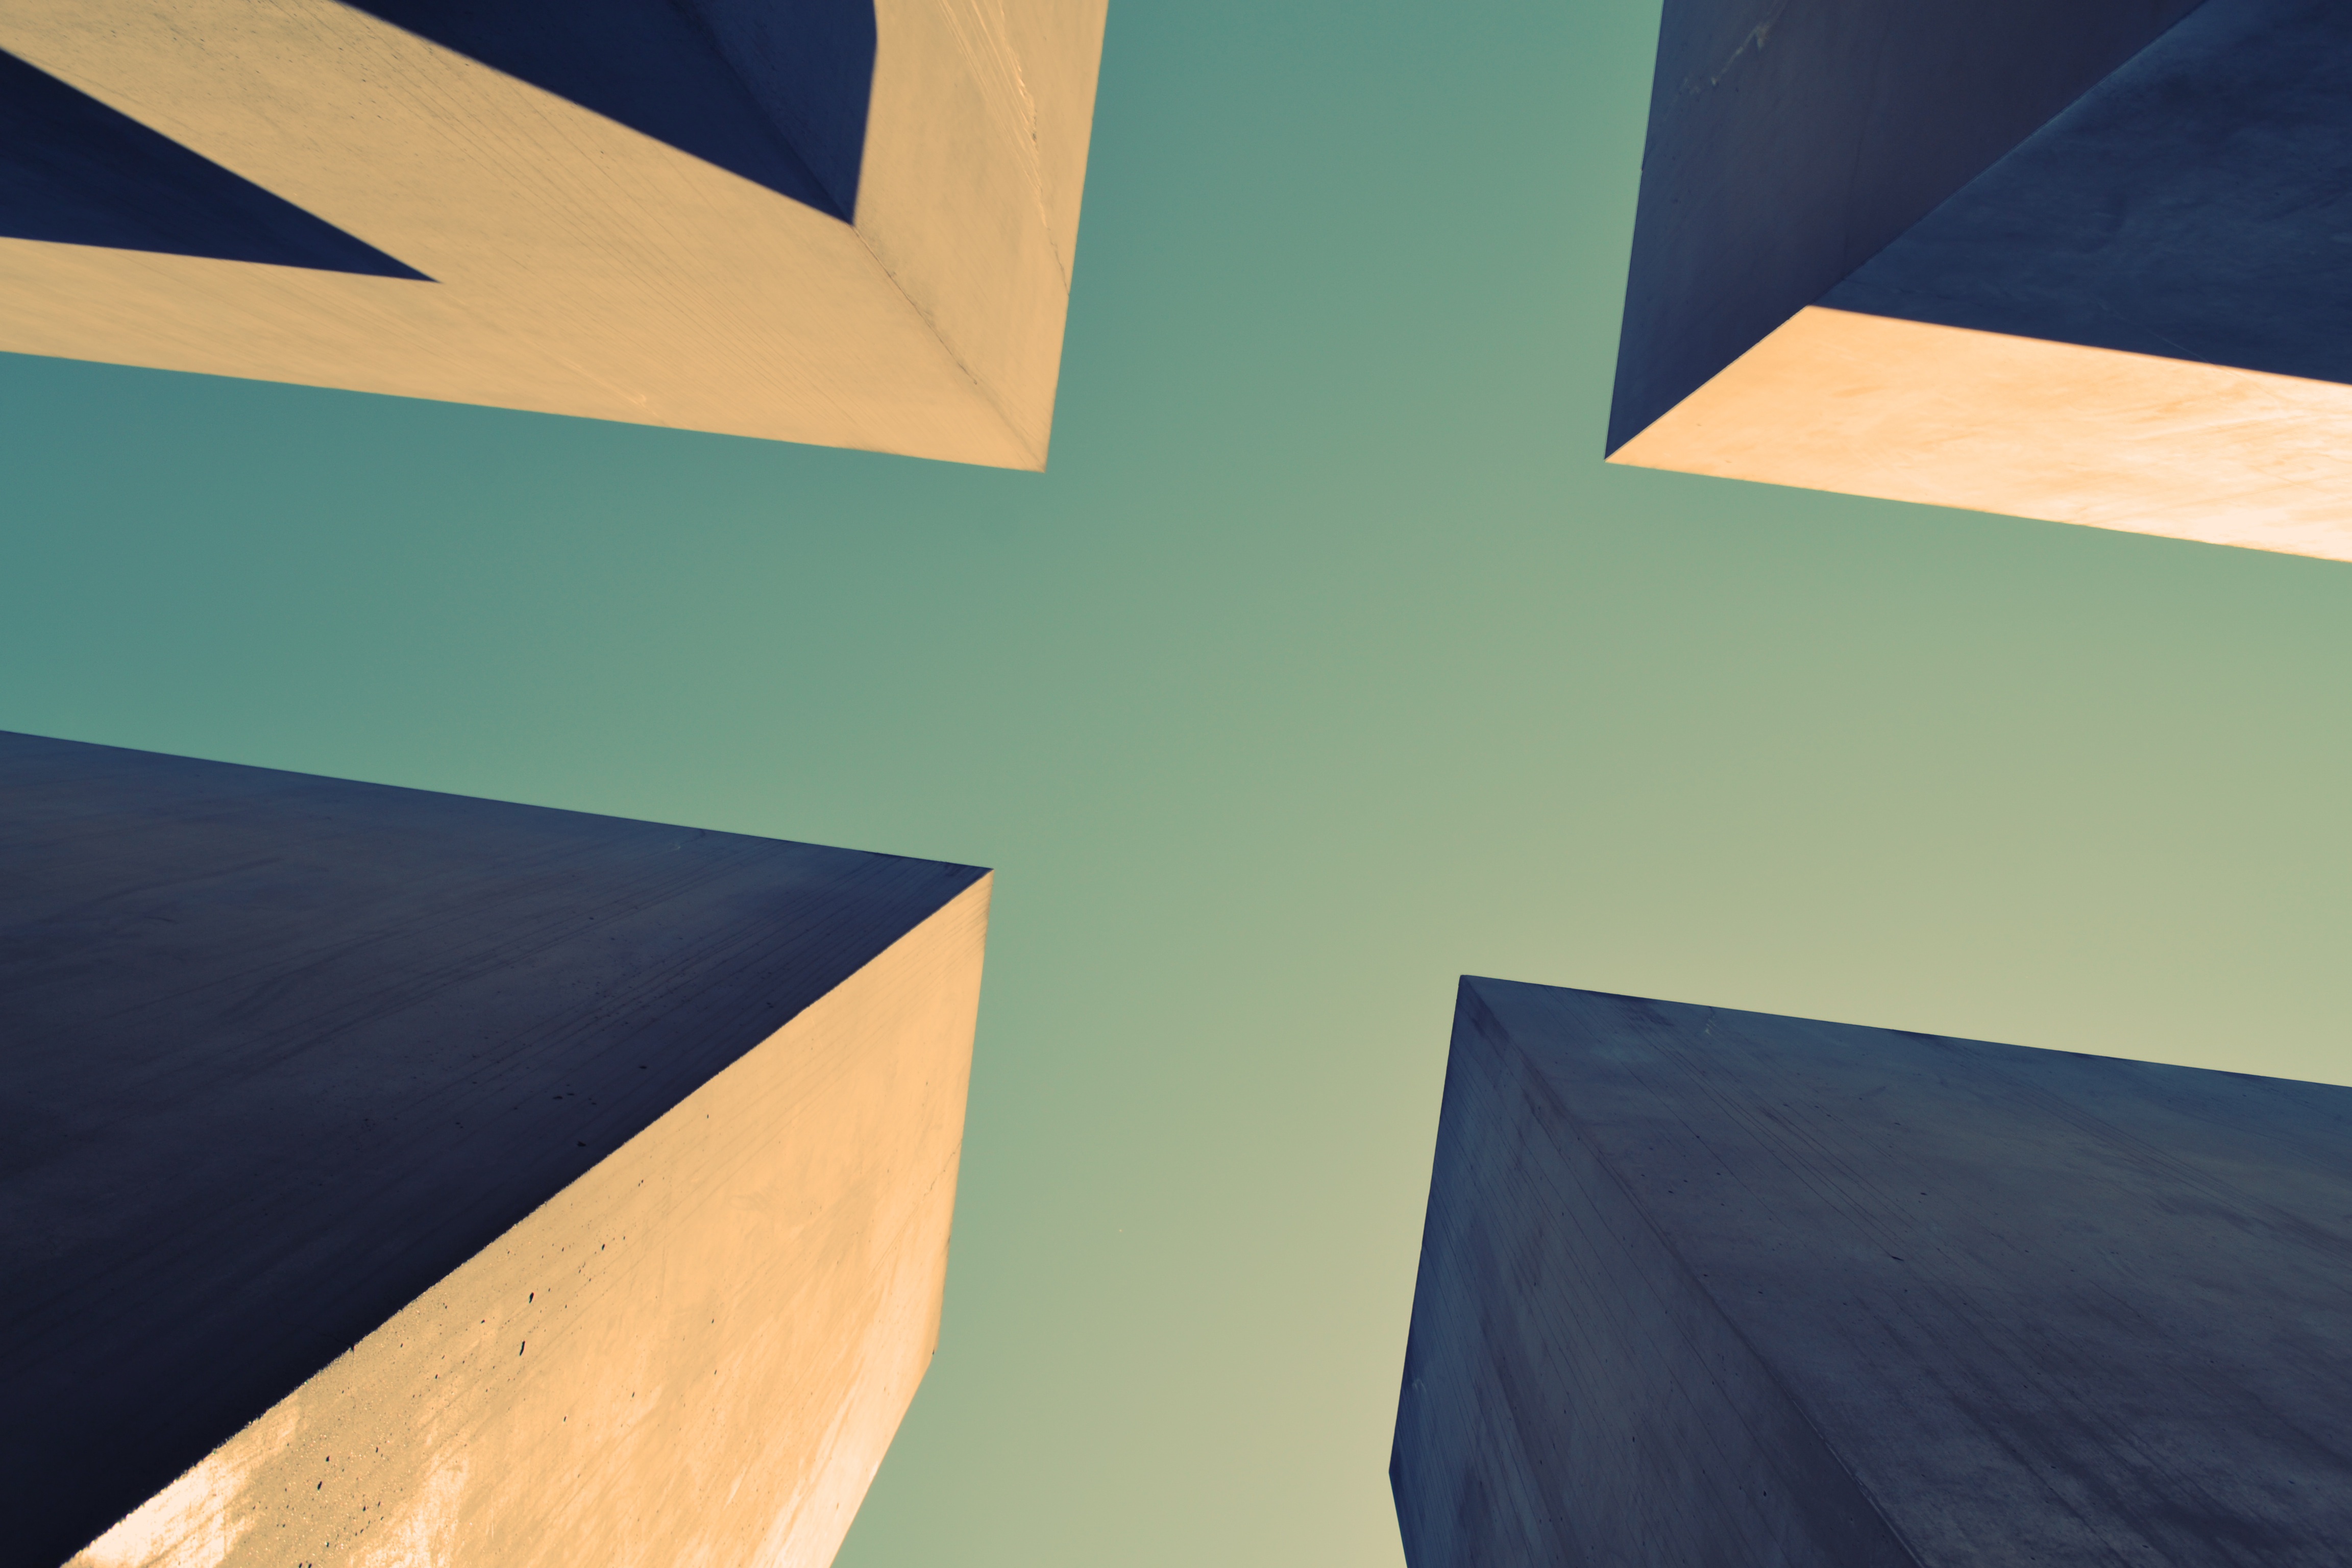
blue, green, architecture, sky, yellow, line, wall, design, Material property, font, Tints and shades, space, wood, daylighting, pattern, triangle, rectangle, symmetry